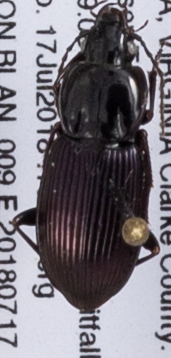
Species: Pterostichus trinarius
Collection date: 2018-07-17
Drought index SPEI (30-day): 0.924
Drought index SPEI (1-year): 1.28
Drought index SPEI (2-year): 1.01